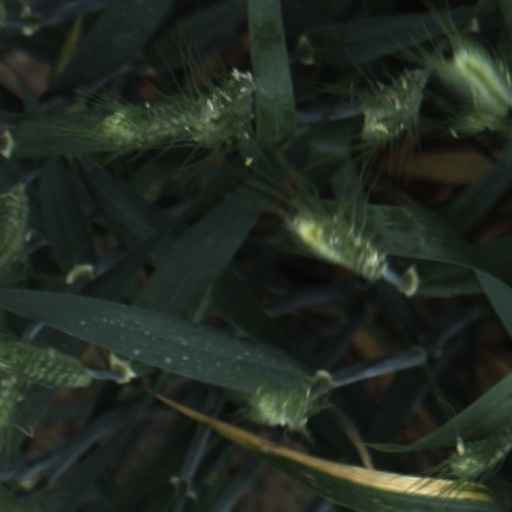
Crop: wheat